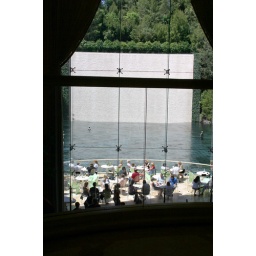
There are statues of human figures standing in the water staring at the waterfall.